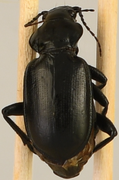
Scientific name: Calosoma affine
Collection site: Konza Prairie Agroecosystem NEON (KONA), plot KONA_007